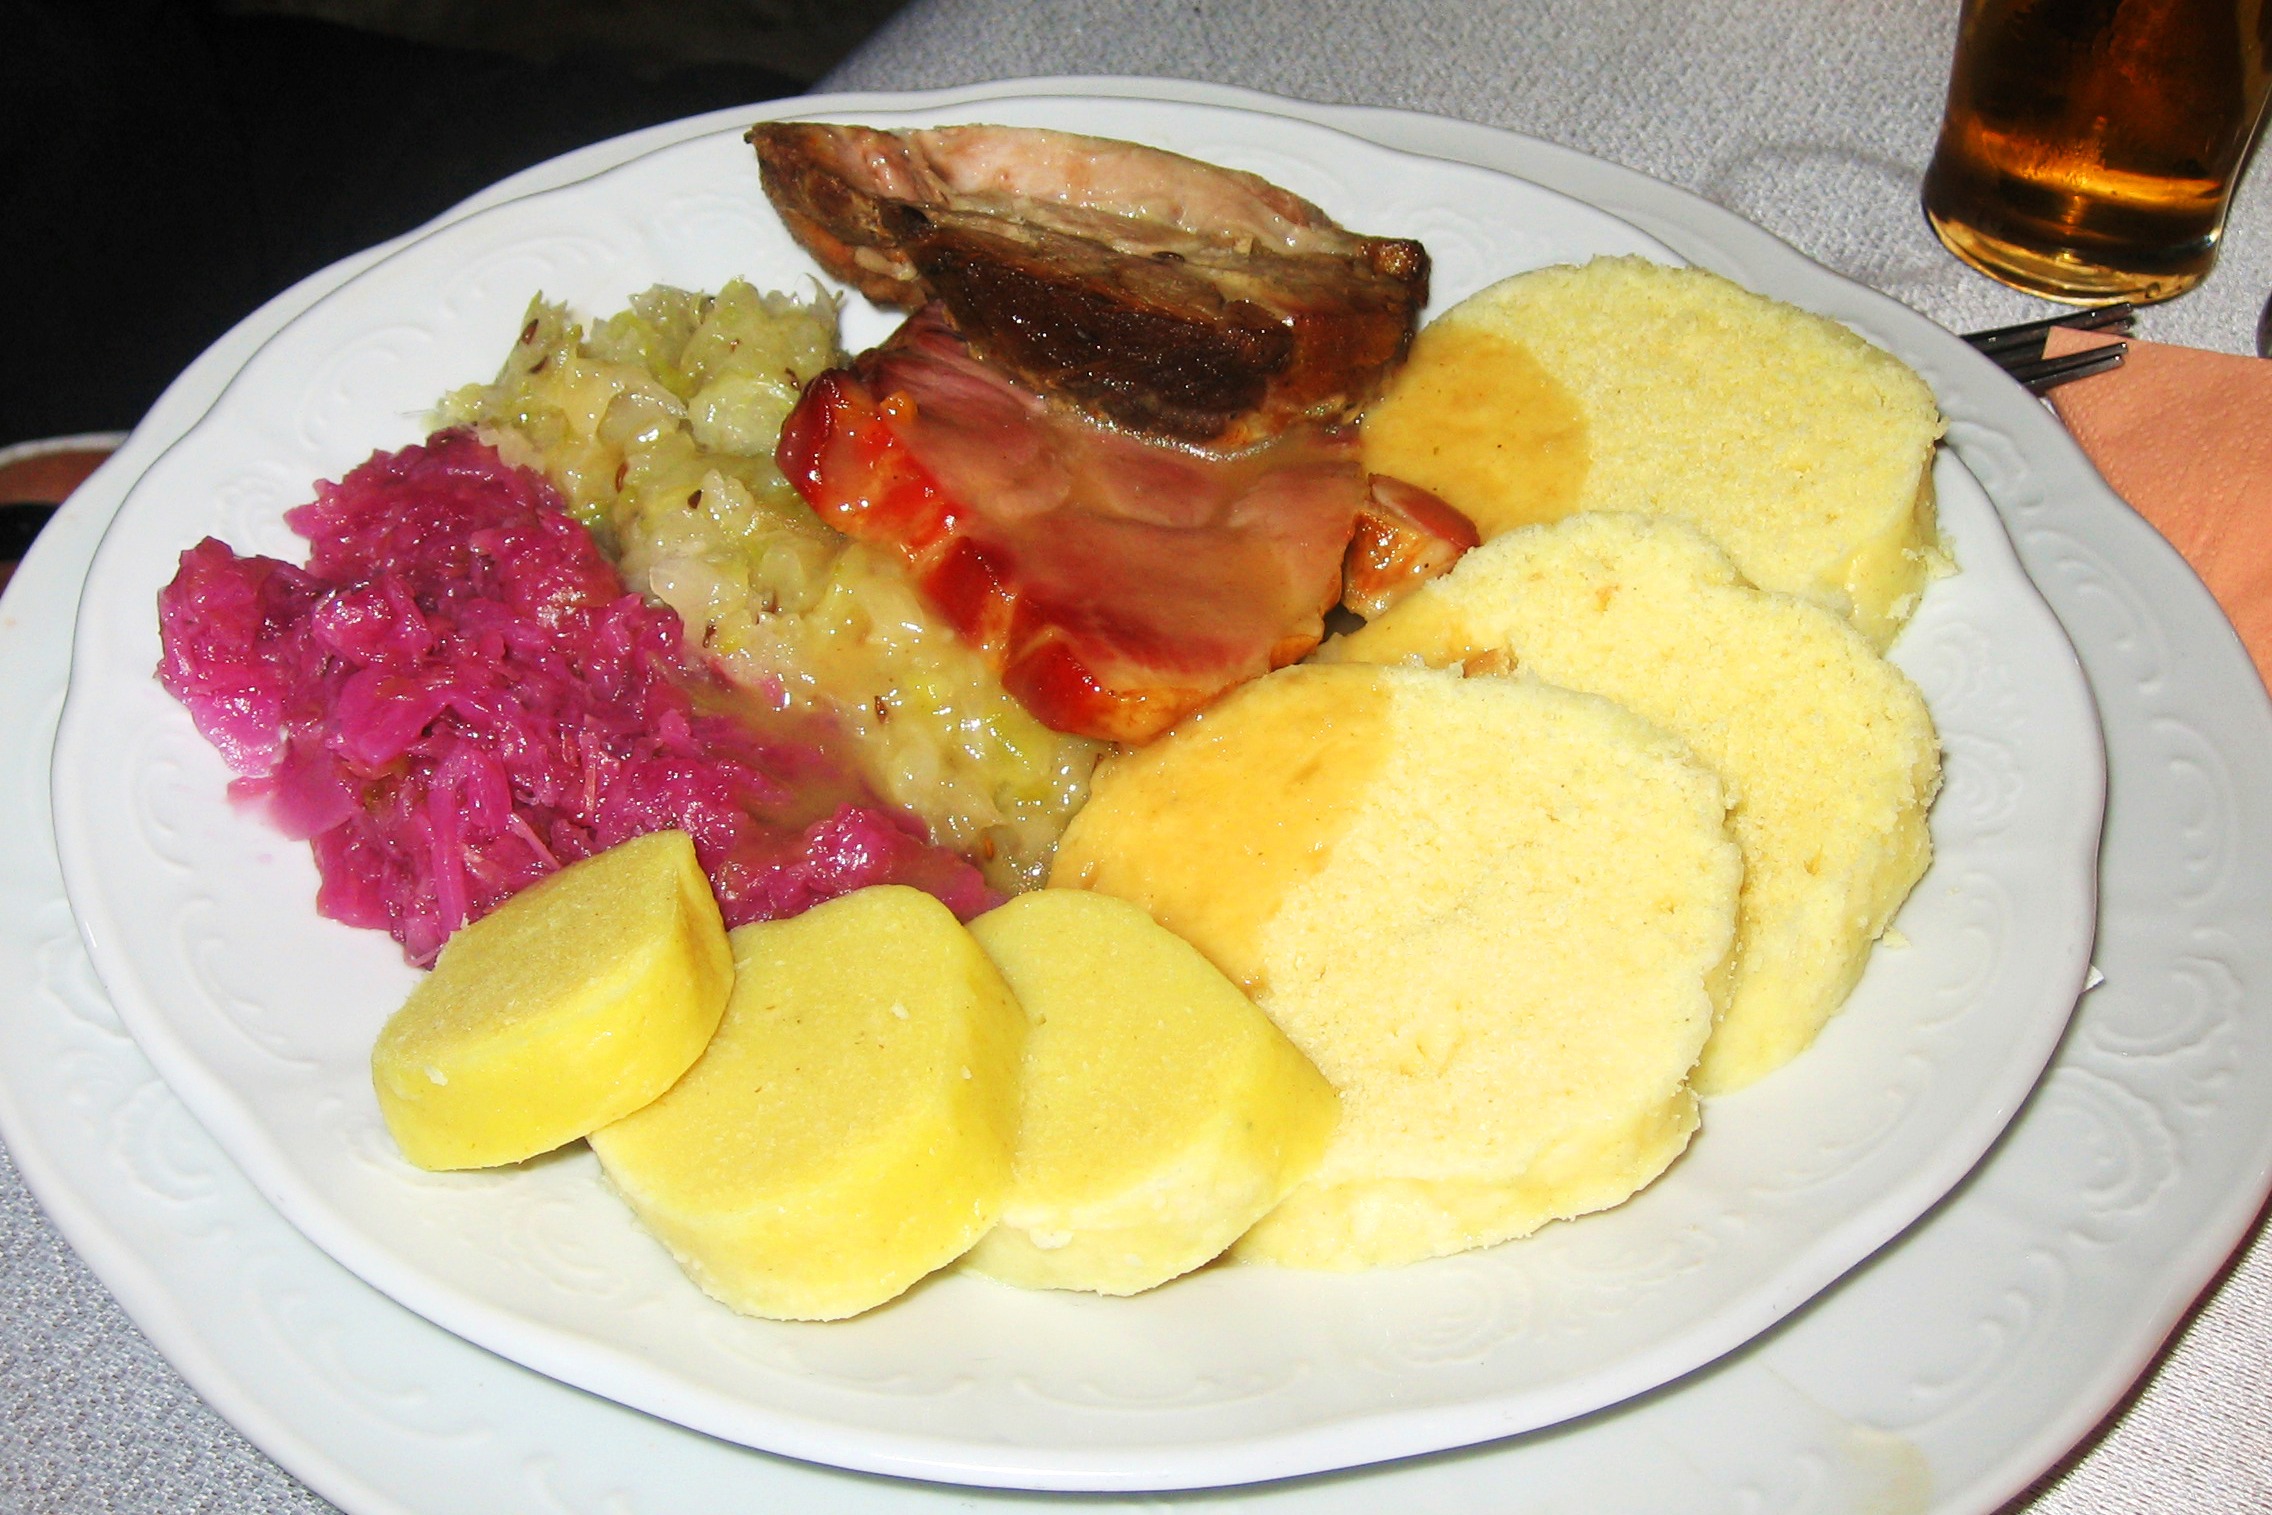
table, dish, meal, food, plate, breakfast, meat, lunch, pork, cuisine, cabbage, dumpling, scrambled eggs, full breakfast